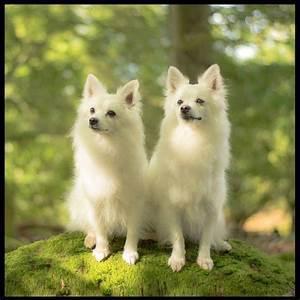
dog